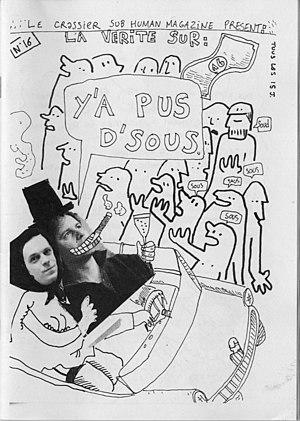
Couverture du Crassier n°16, fanzine des étudiants de l'ESADSE
L'École supérieure d'art et design Saint-Étienne est une école supérieure d'art post-bac préparant ses étudiants dans deux spécialisations : art et design.